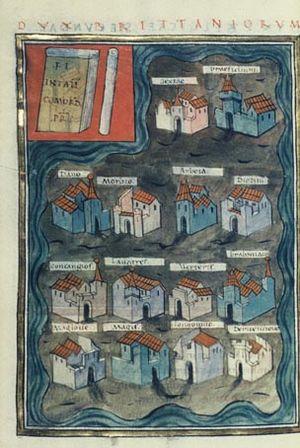
Le Dux Britanniarum est un général romain de la fin de l'empire ayant pour charge la défense du mur d'Hadrien en Bretagne. Il est un des trois postes de généraux en Bretagne, avec le Comes Britanniarum et le Comes littoris Saxonici per Britanniam. Il était le commandant des forces ayant remplacé la Legio VI Victrix, durant l'antiquité tardive. Son but était de défendre le nord de l'Angleterre et les Pennines contre les Pictes, les Scots et les Saxons. Son importance était aussi grande que son autonomie, à cause de l'éloignement de Rome et de ses supérieurs.